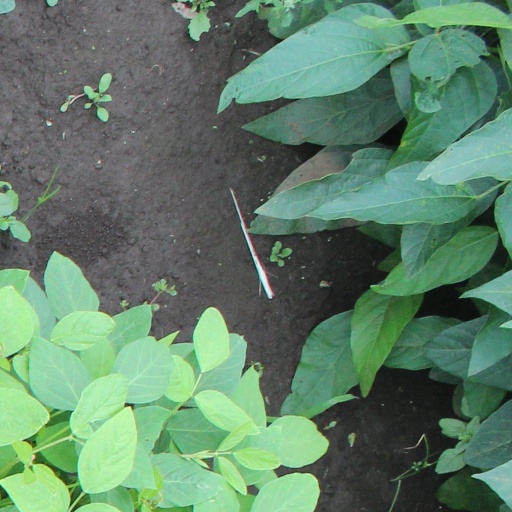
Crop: soybean